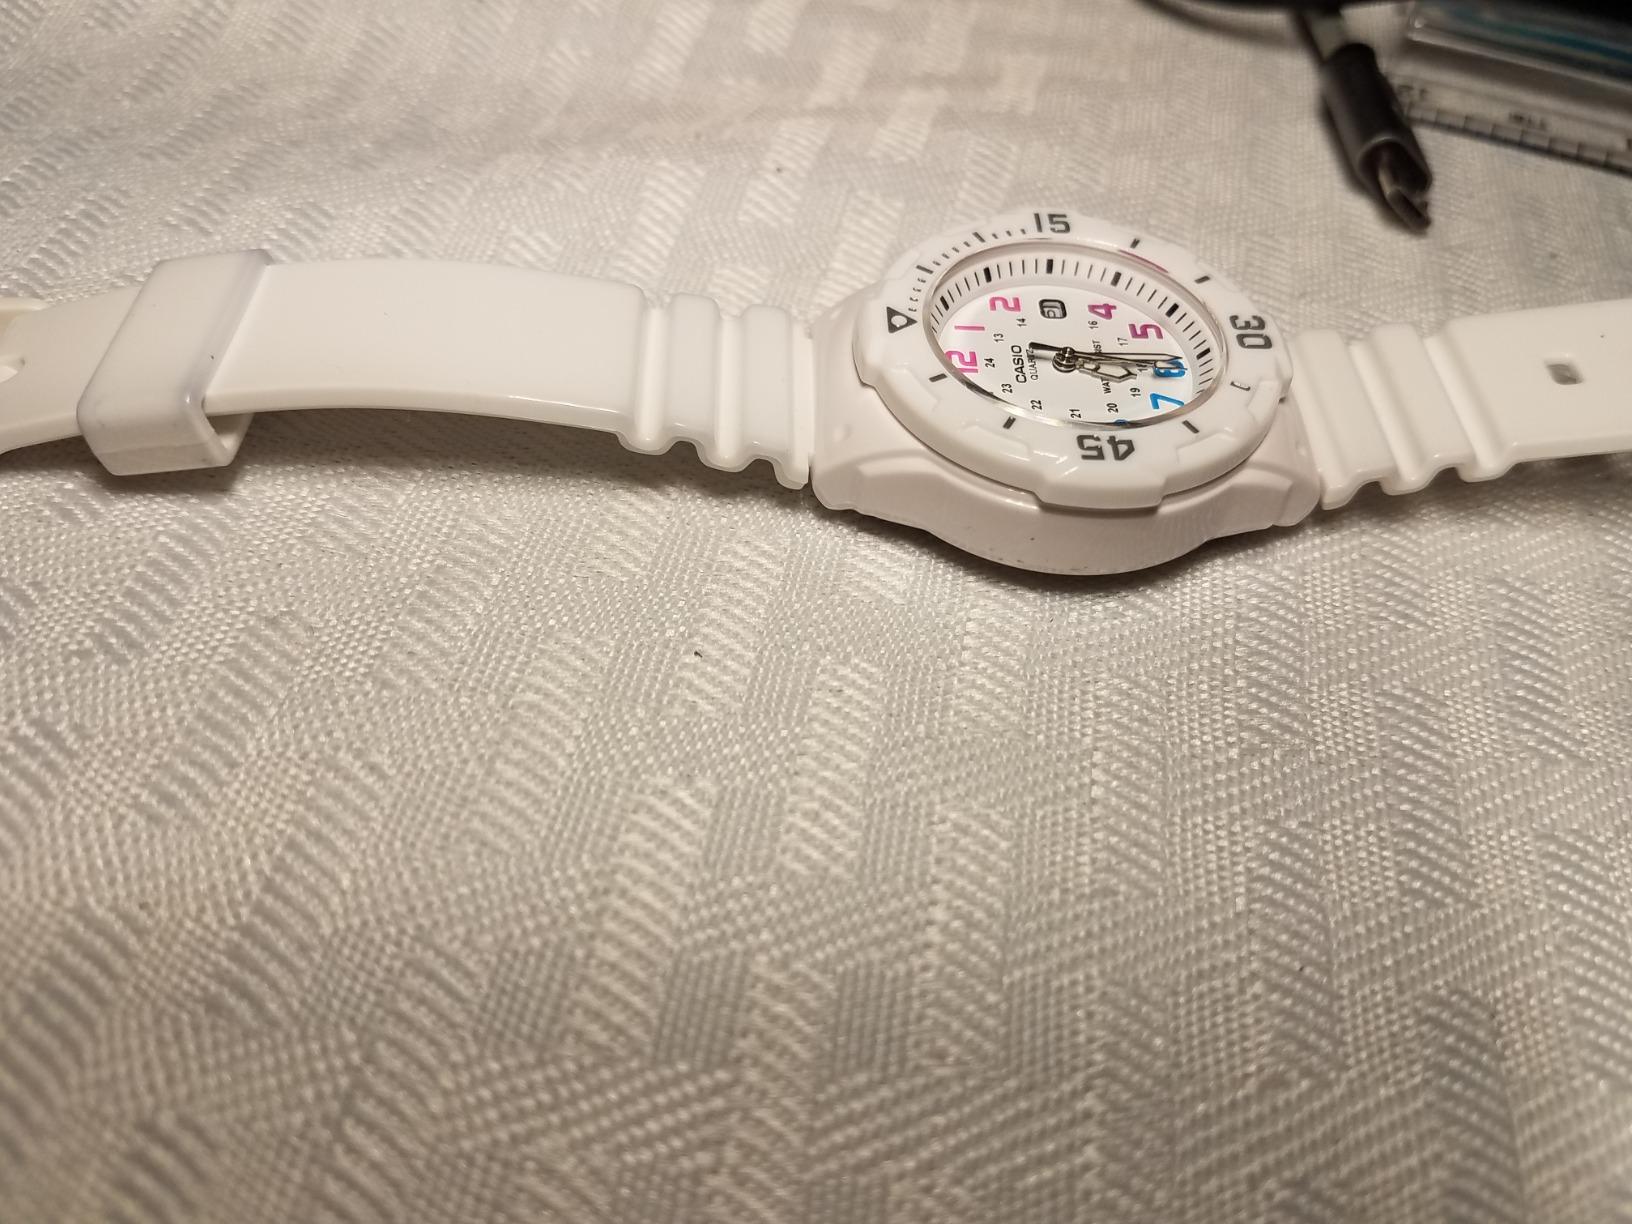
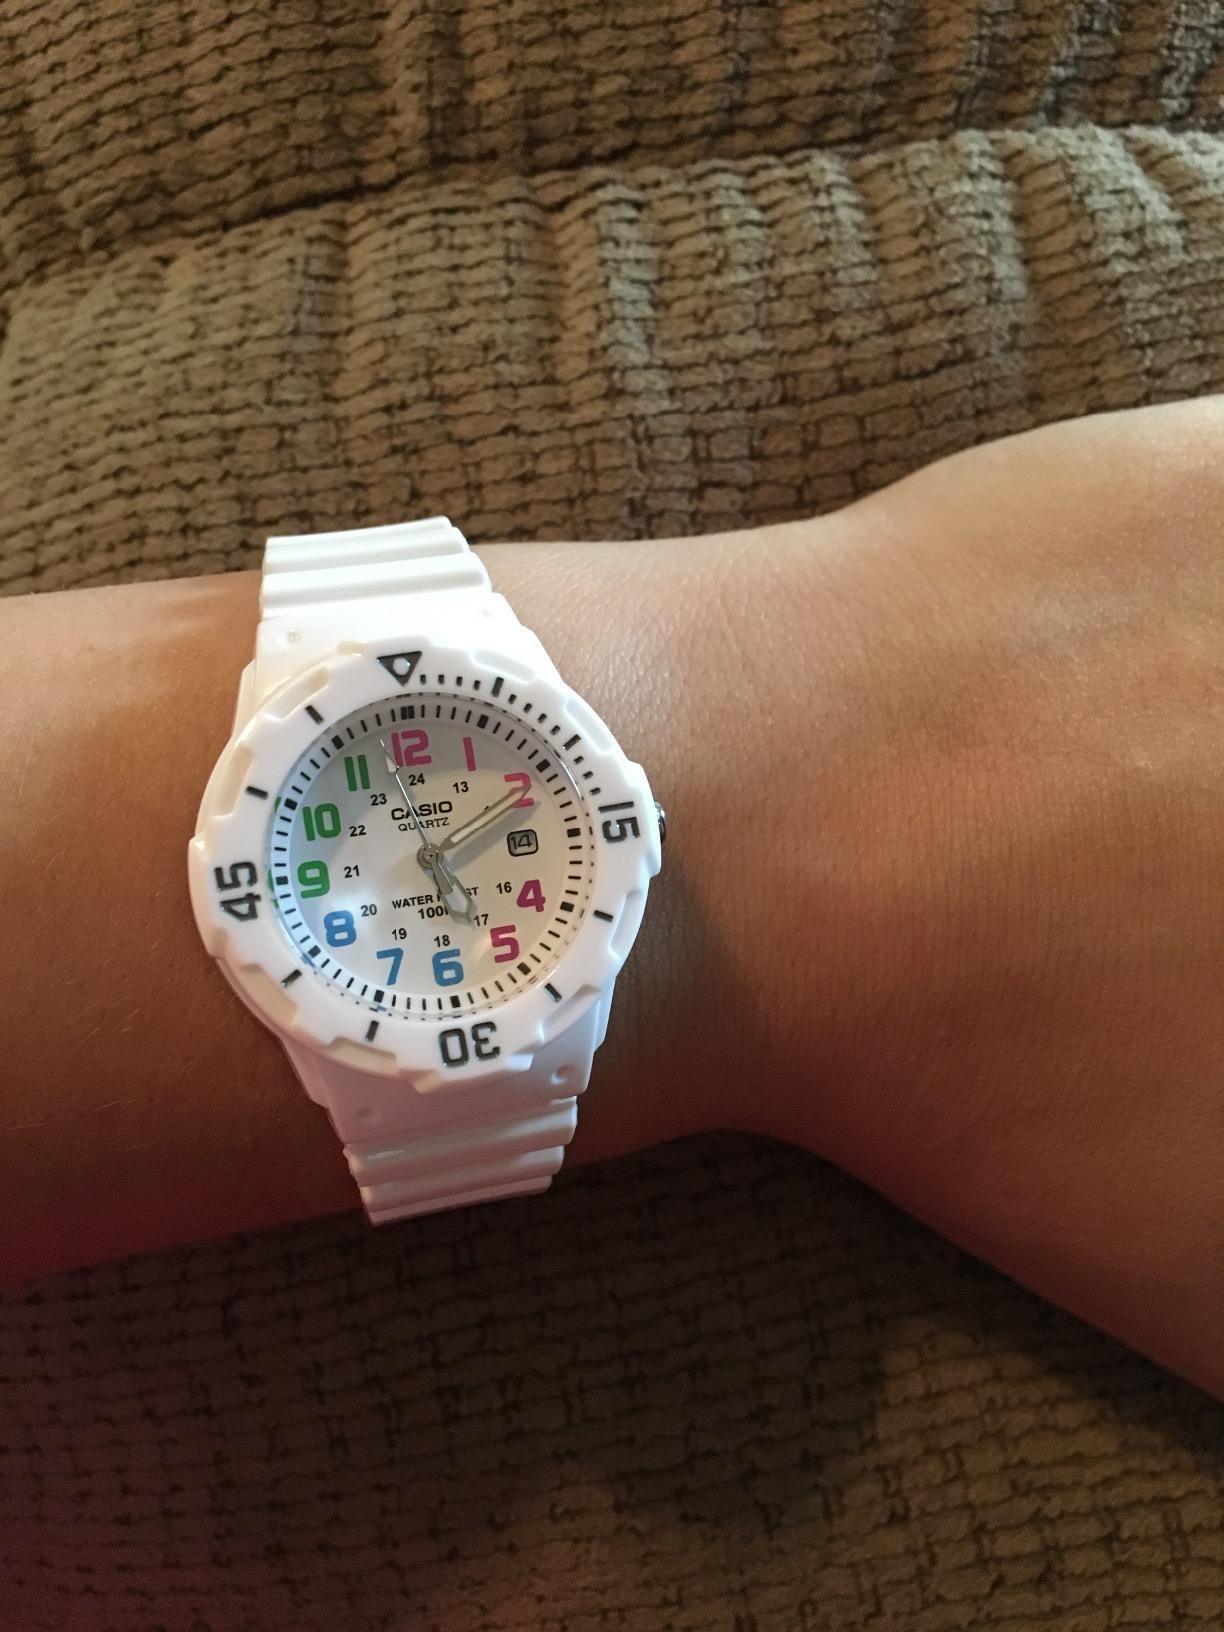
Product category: accessories_watch
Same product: yes